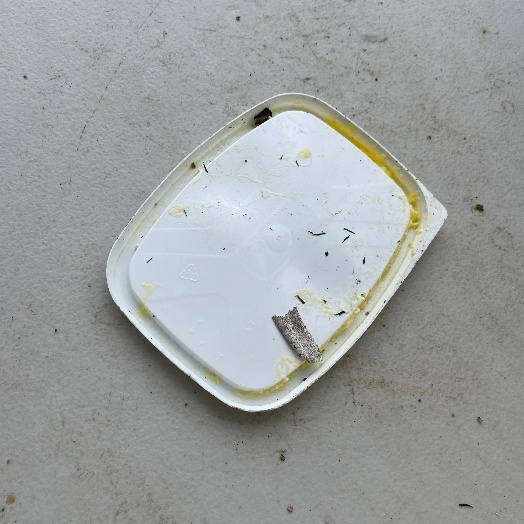
Label: Plastic